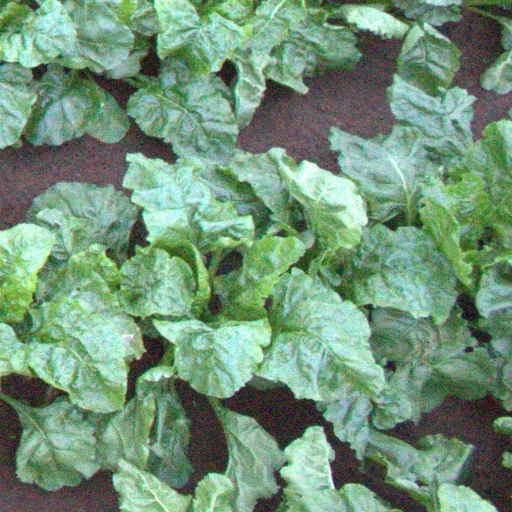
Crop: sugar beet